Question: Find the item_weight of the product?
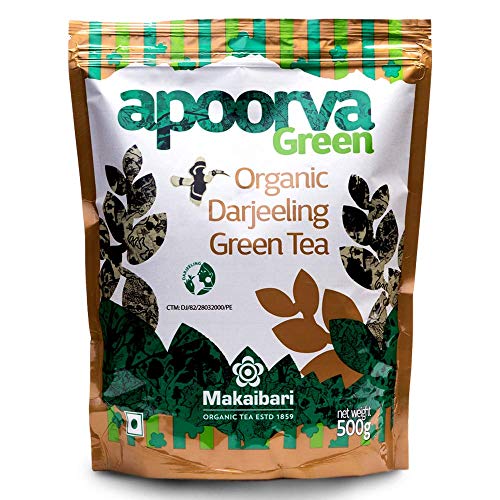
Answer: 500 gram